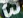
Number: 3